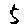
Label: 5